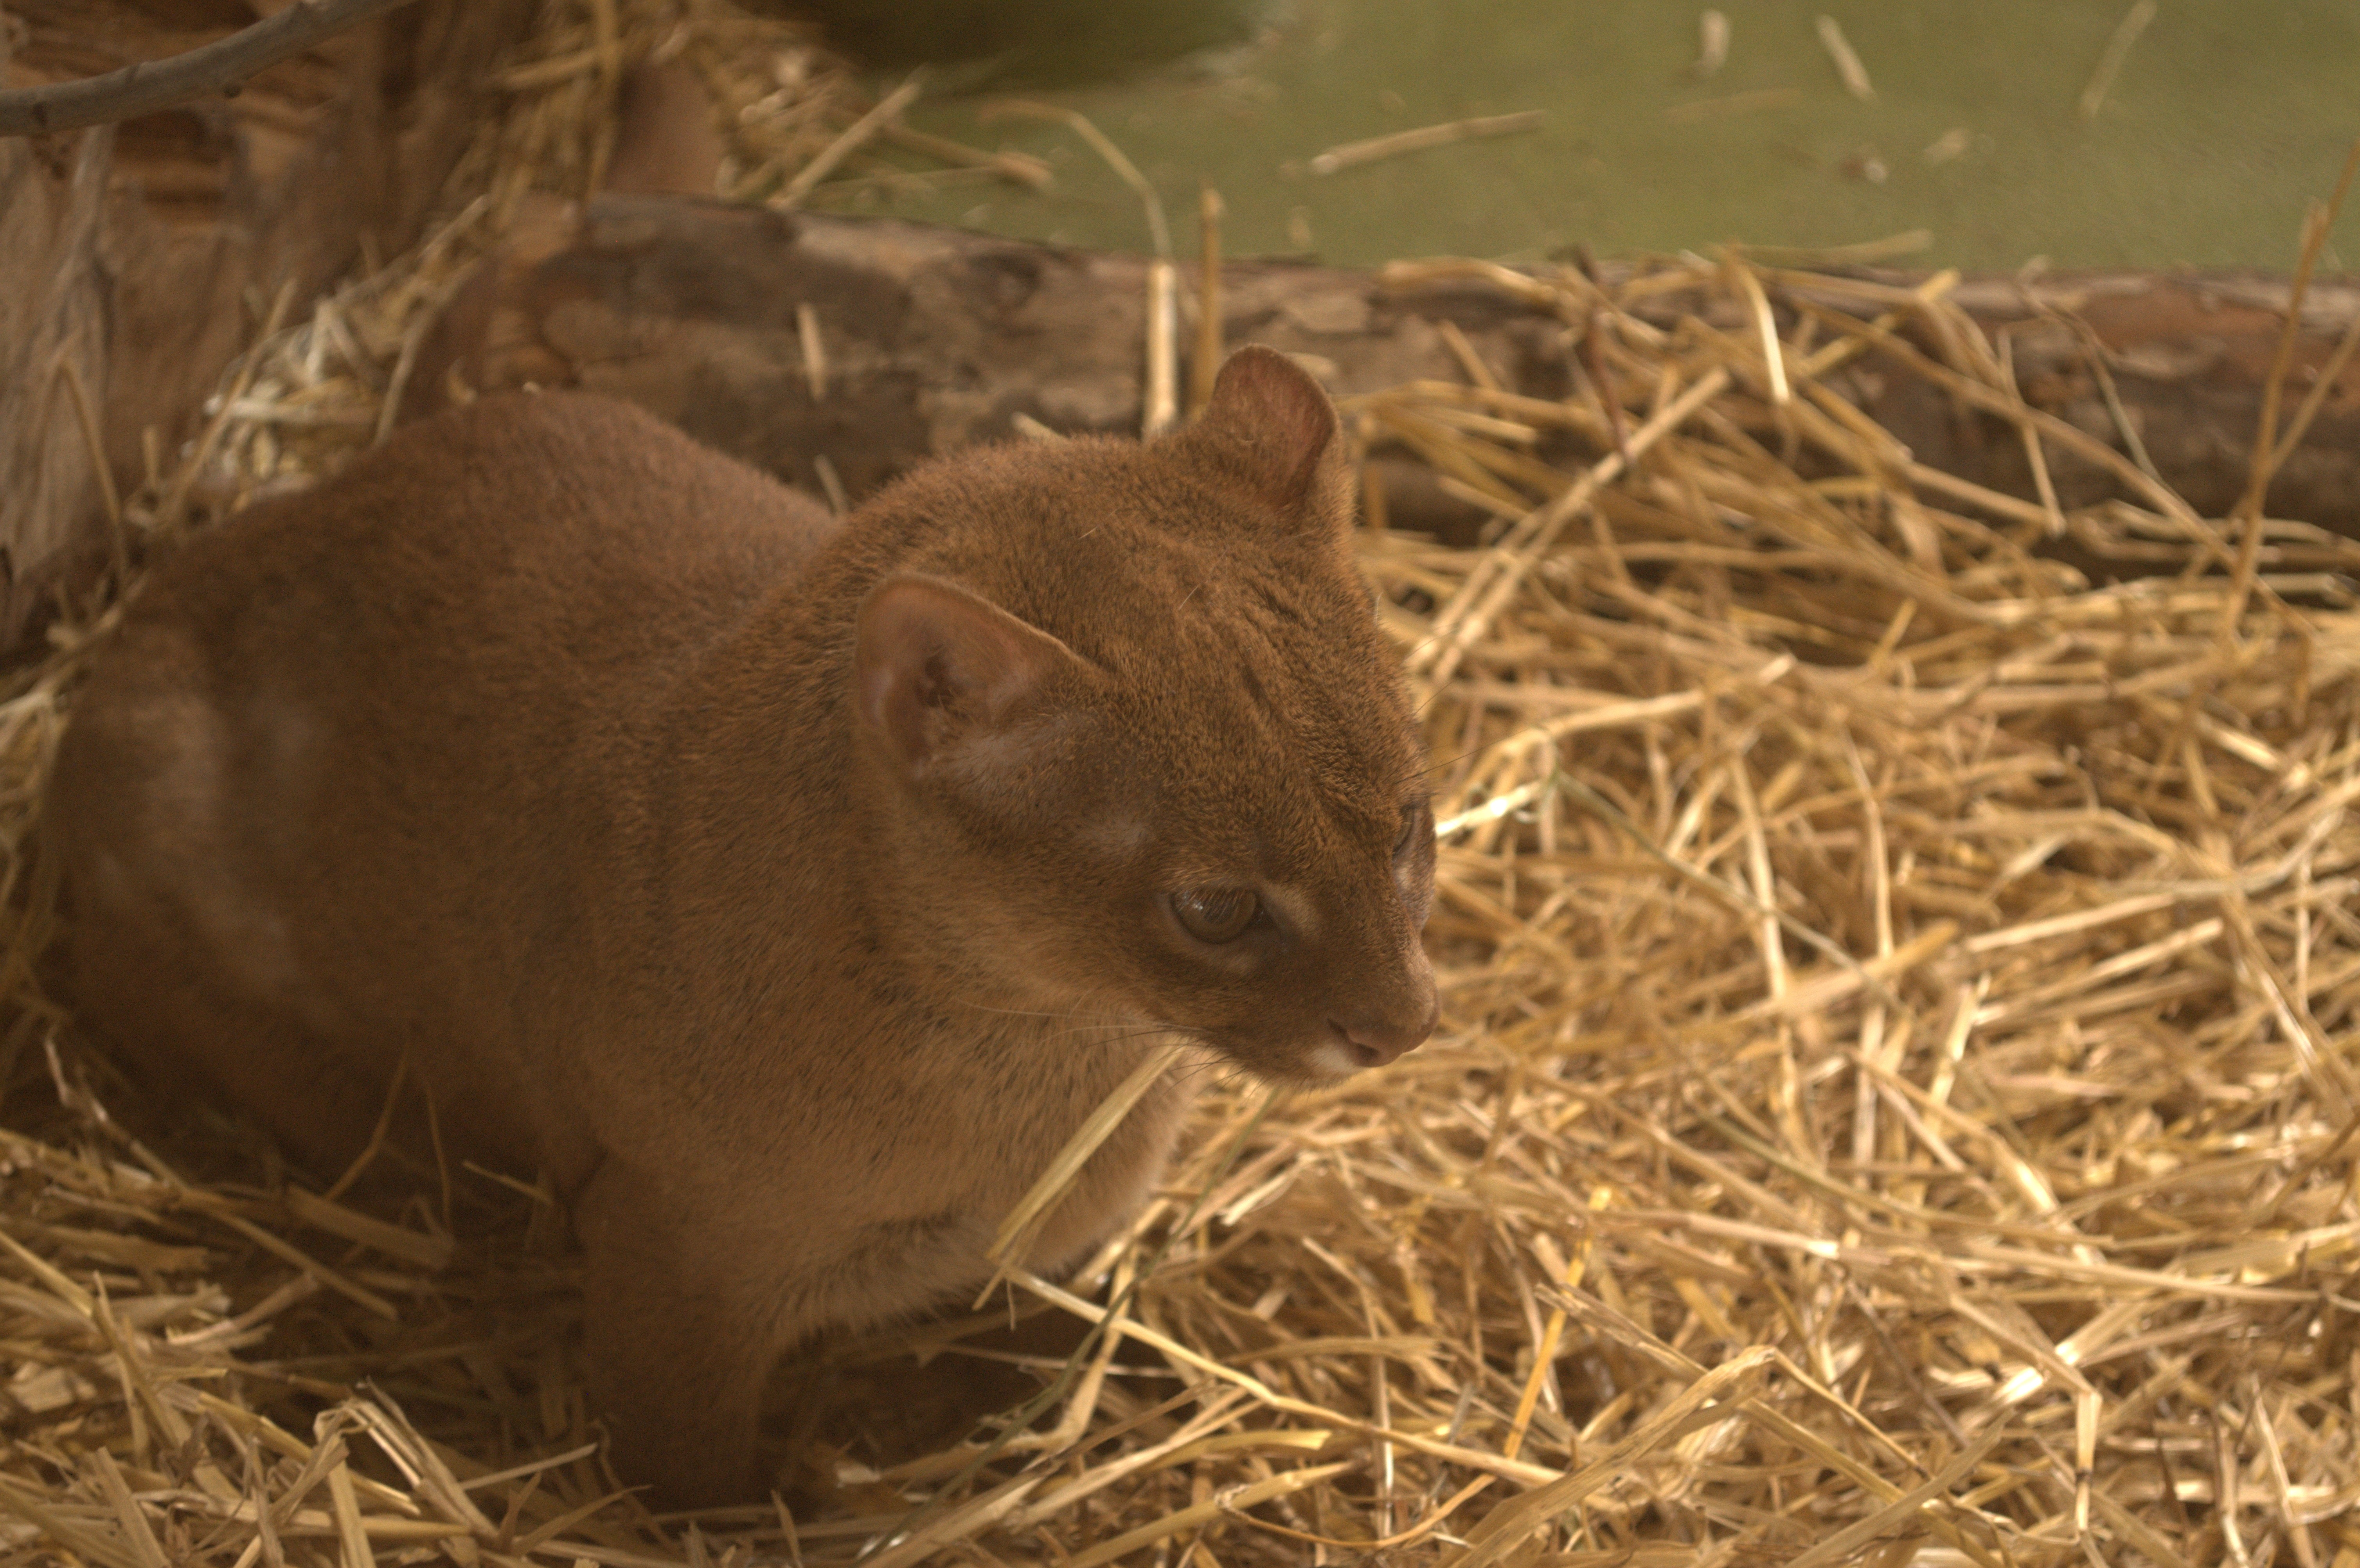
zoo, terrestrial animal, fauna, mammal, wildlife, whiskers, organism, snout, puma, marsupial, grass, cat like mammal